Maharaja's College, Kochi

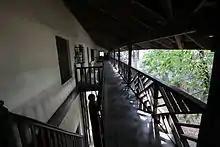
The view from the oldest part of the college.

The college library is 135 years old and has a collection of nearly one lakh (hundred thousand) books, including a collection of rare literature books. The reference section itself has 2000 books.